Cloche hat

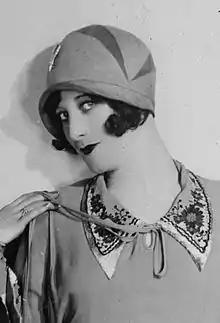
Joan Crawford in a cloche, 1927

Cloche hats were usually made of felt so that they conformed to the head, and were typically designed to be worn low on the forehead, with the wearer's eyes only slightly below the brim. In later years, a summer cloche might be made from sisal or straw. Cloches could also be made of beads or lace for evening wear, for cocktails, dancing or even for bridal wear.